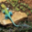
Label: lizard